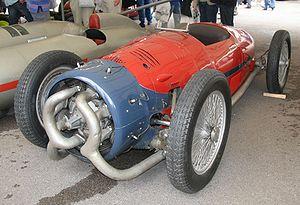
Le comte Carlo Felice Trossi était un pilote automobile et un constructeur d'automobiles italien.
La Monaco-Trossi ou Trossi-Monaco est une automobile de course construite par Augusto Monaco et Carlo Felice Trossi en 1935 et destinée à disputer les Grands Prix.